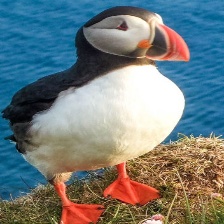
Species: PUFFIN
Scientific name: FRATERCULA